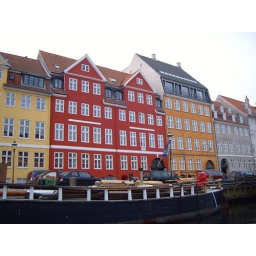
Two houses (the red and orange ones) formerly inhabited by Hans Christian Andersen.